List of Jeopardy! contestants

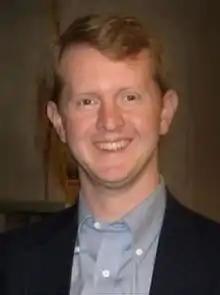
Ken Jennings

Ken Jennings first appeared on "Jeopardy!" on June 2, 2004, shortly after producers of the show eliminated the five-show cap for contestants. Because the five-game limit was removed, Jennings continued to win and eventually broke the winnings record set by Tom Walsh, who had won $186,900 in 2004.